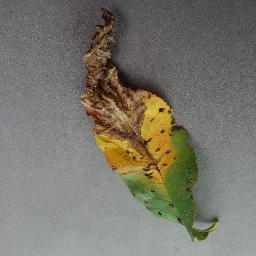
Label: Peach___Bacterial_spot